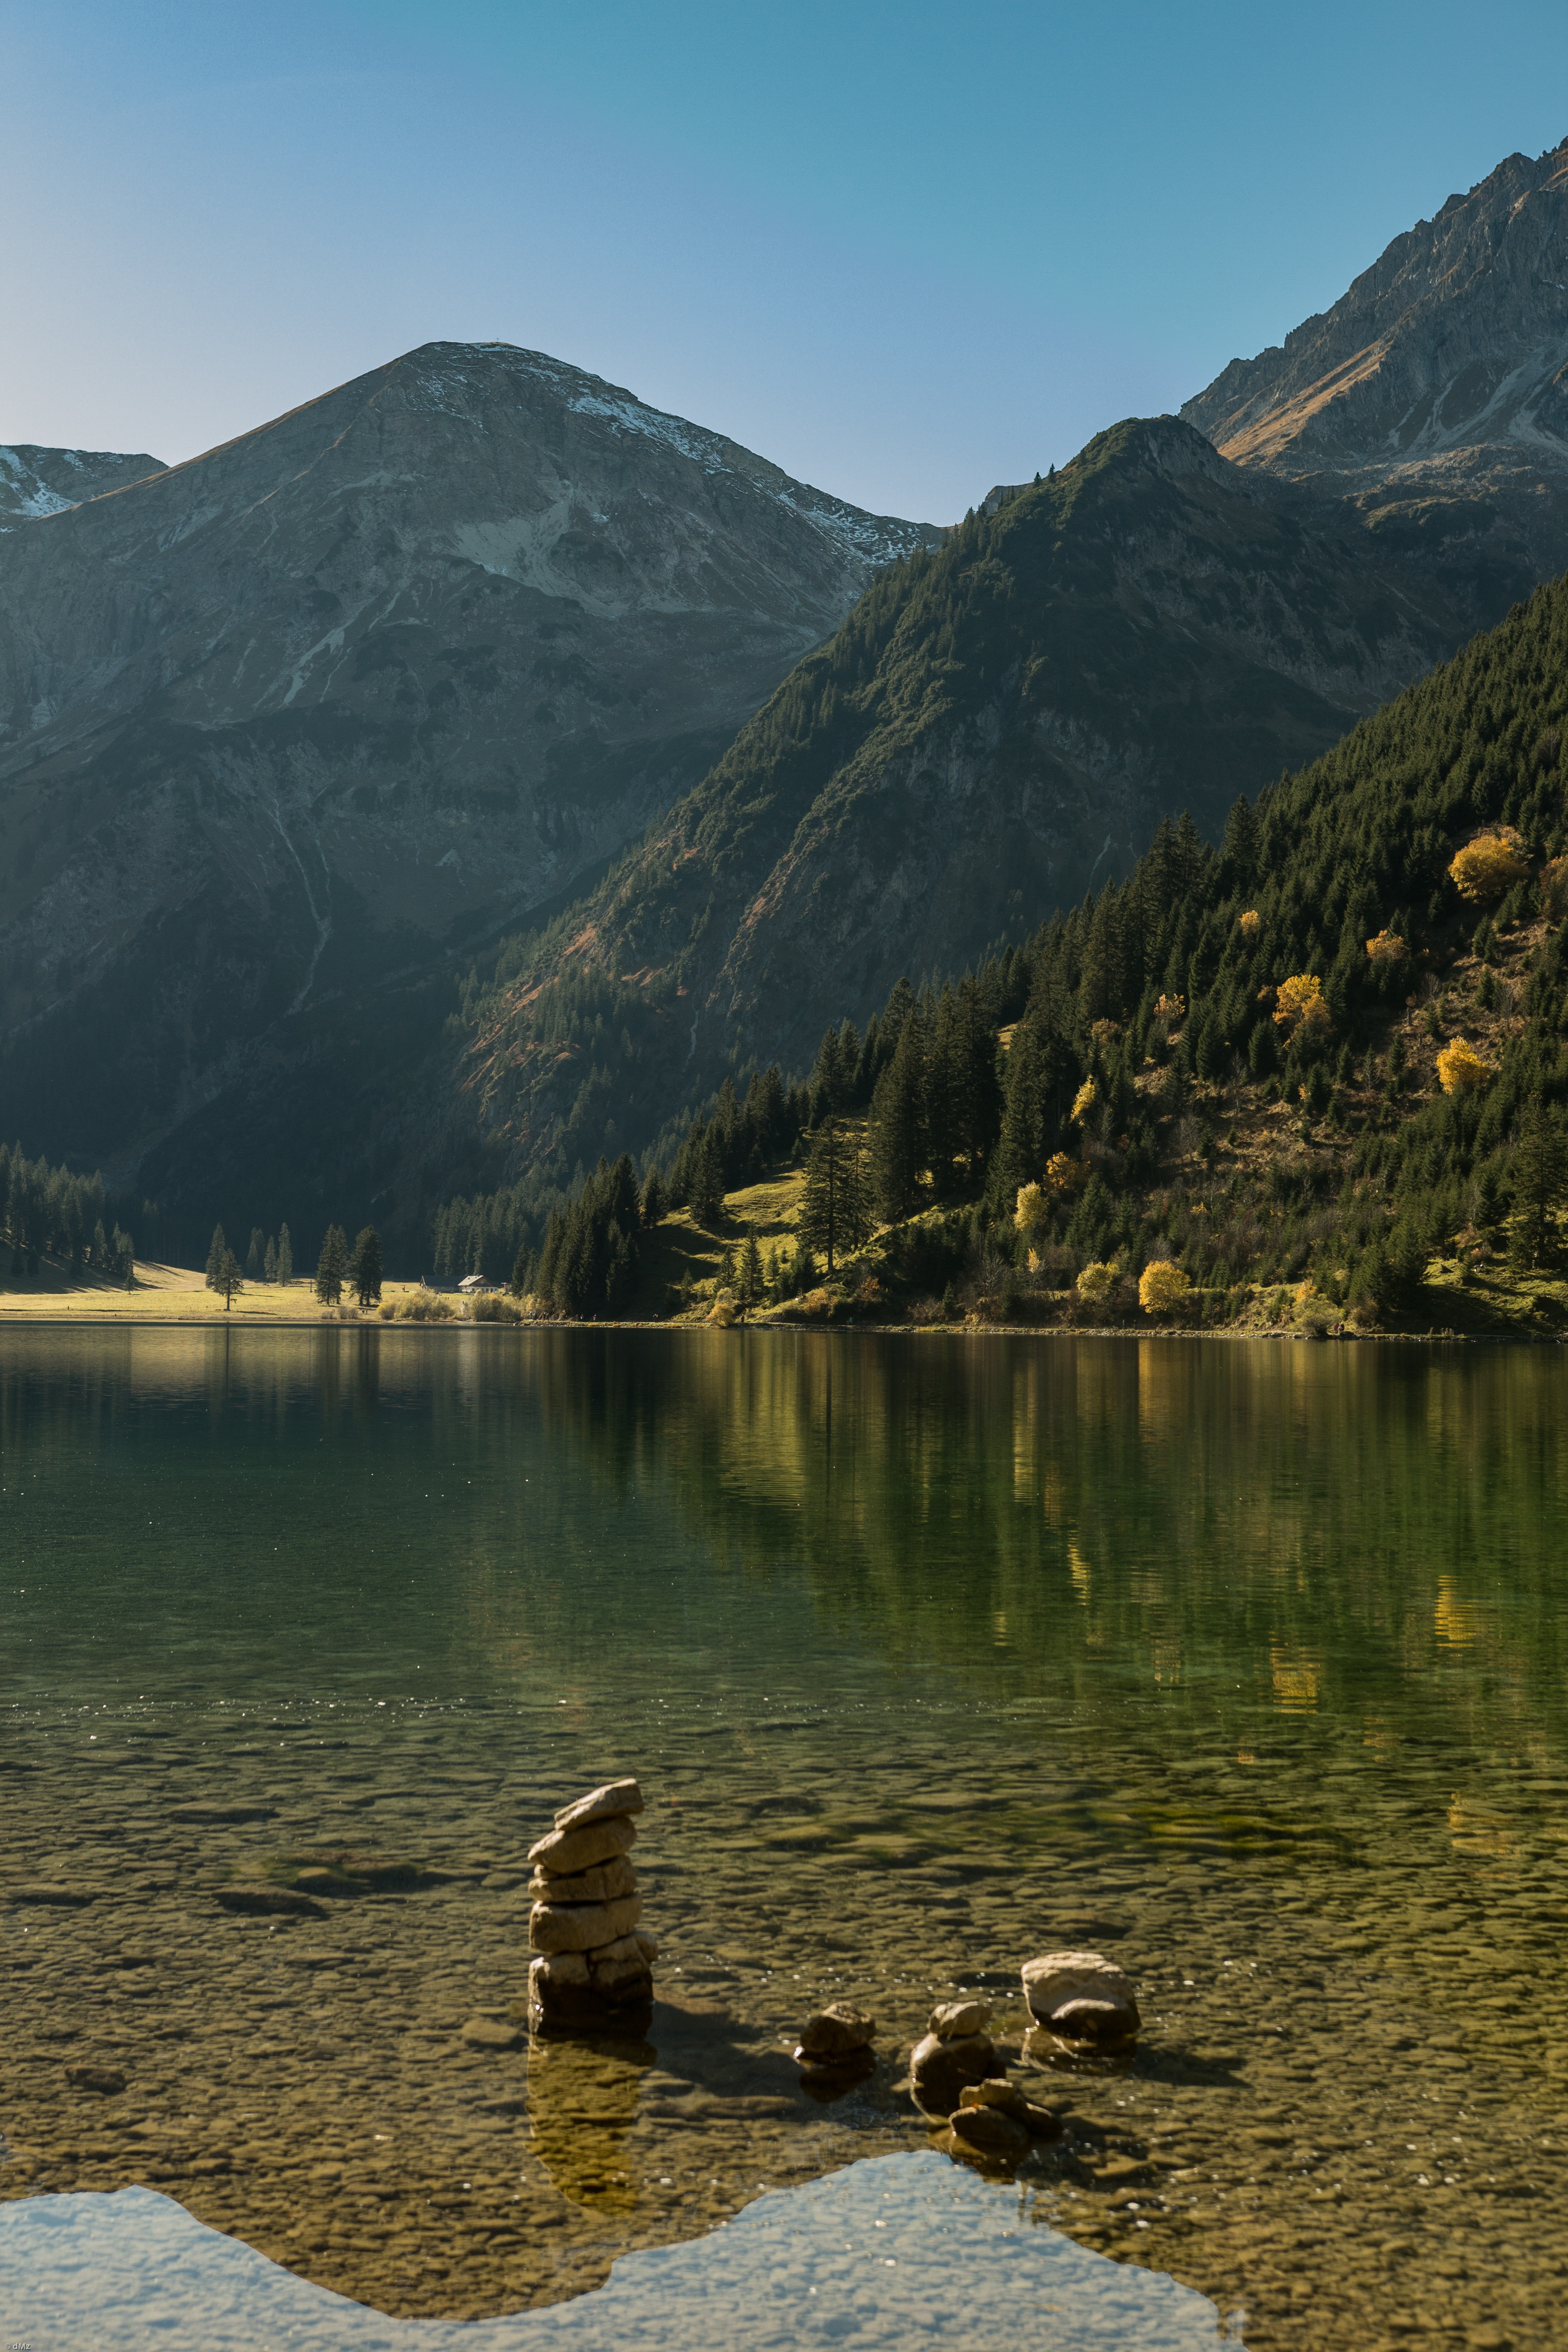
landscape, sea, water, nature, wilderness, mountain, morning, lake, river, valley, mountain range, reflection, autumn, alpine, reservoir, body of water, austria, mountains, bergsee, loch, mirroring, tyrol, landform, tannheim, vilsalpsee, geographical feature, atmospheric phenomenon, mountainous landforms, vilsalpseeberge